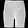
Label: Trouser